American Civil Liberties Union

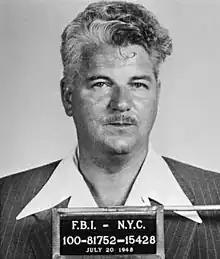
The ACLU chose not to support Eugene Dennis or other leaders of the US Communist Party, and they were all imprisoned, along with their attorneys.

Two months after the Japanese attack on Pearl Harbor, Roosevelt authorized the creation of military "exclusion zones" with Executive Order 9066, paving the way for the detention of all West Coast Japanese Americans in inland camps. In addition to the non-citizen Issei (prohibited from naturalization as members of an "unassimilable" race), over two-thirds of those swept up were American-born citizens. Opinions within the organization became increasingly divided as the Army began the "evacuation" of the West Coast. The board decided not to challenge the eviction of Japanese American citizens; on June 22, instructions were sent to West Coast branches not to support cases that argued the government had no constitutional right to do so. The ACLU offices on the West Coast had been more directly involved in addressing the tide of anti-Japanese prejudice from the start, as they were geographically closer to the issue and were already working on cases challenging the exclusion by this time. The Seattle office, assisting in Gordon Hirabayashi's lawsuit, created an unaffiliated committee to continue the work the ACLU had started, while in Los Angeles, attorney A.L. Wirin continued to represent Ernest Kinzo Wakayama but without addressing the case's constitutional questions. Wirin would lose private clients because of his defense of Wakayama and other Japanese Americans; however, the San Francisco branch, led by Ernest Besig, refused to discontinue its support for Fred Korematsu, whose case had been taken on before the June 22 directive, and attorney Wayne Collins, with Besig's full support, centered his defense on the illegality of Korematsu's exclusion.